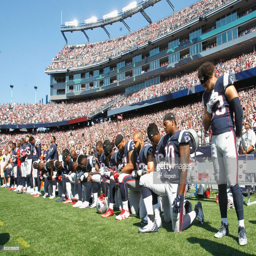
members kneel during the national anthem before a game against sports team .